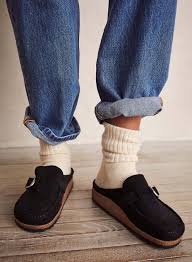
Label: Clog